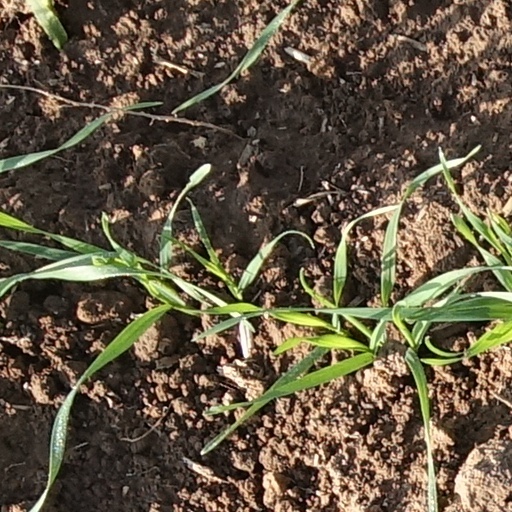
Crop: wheat